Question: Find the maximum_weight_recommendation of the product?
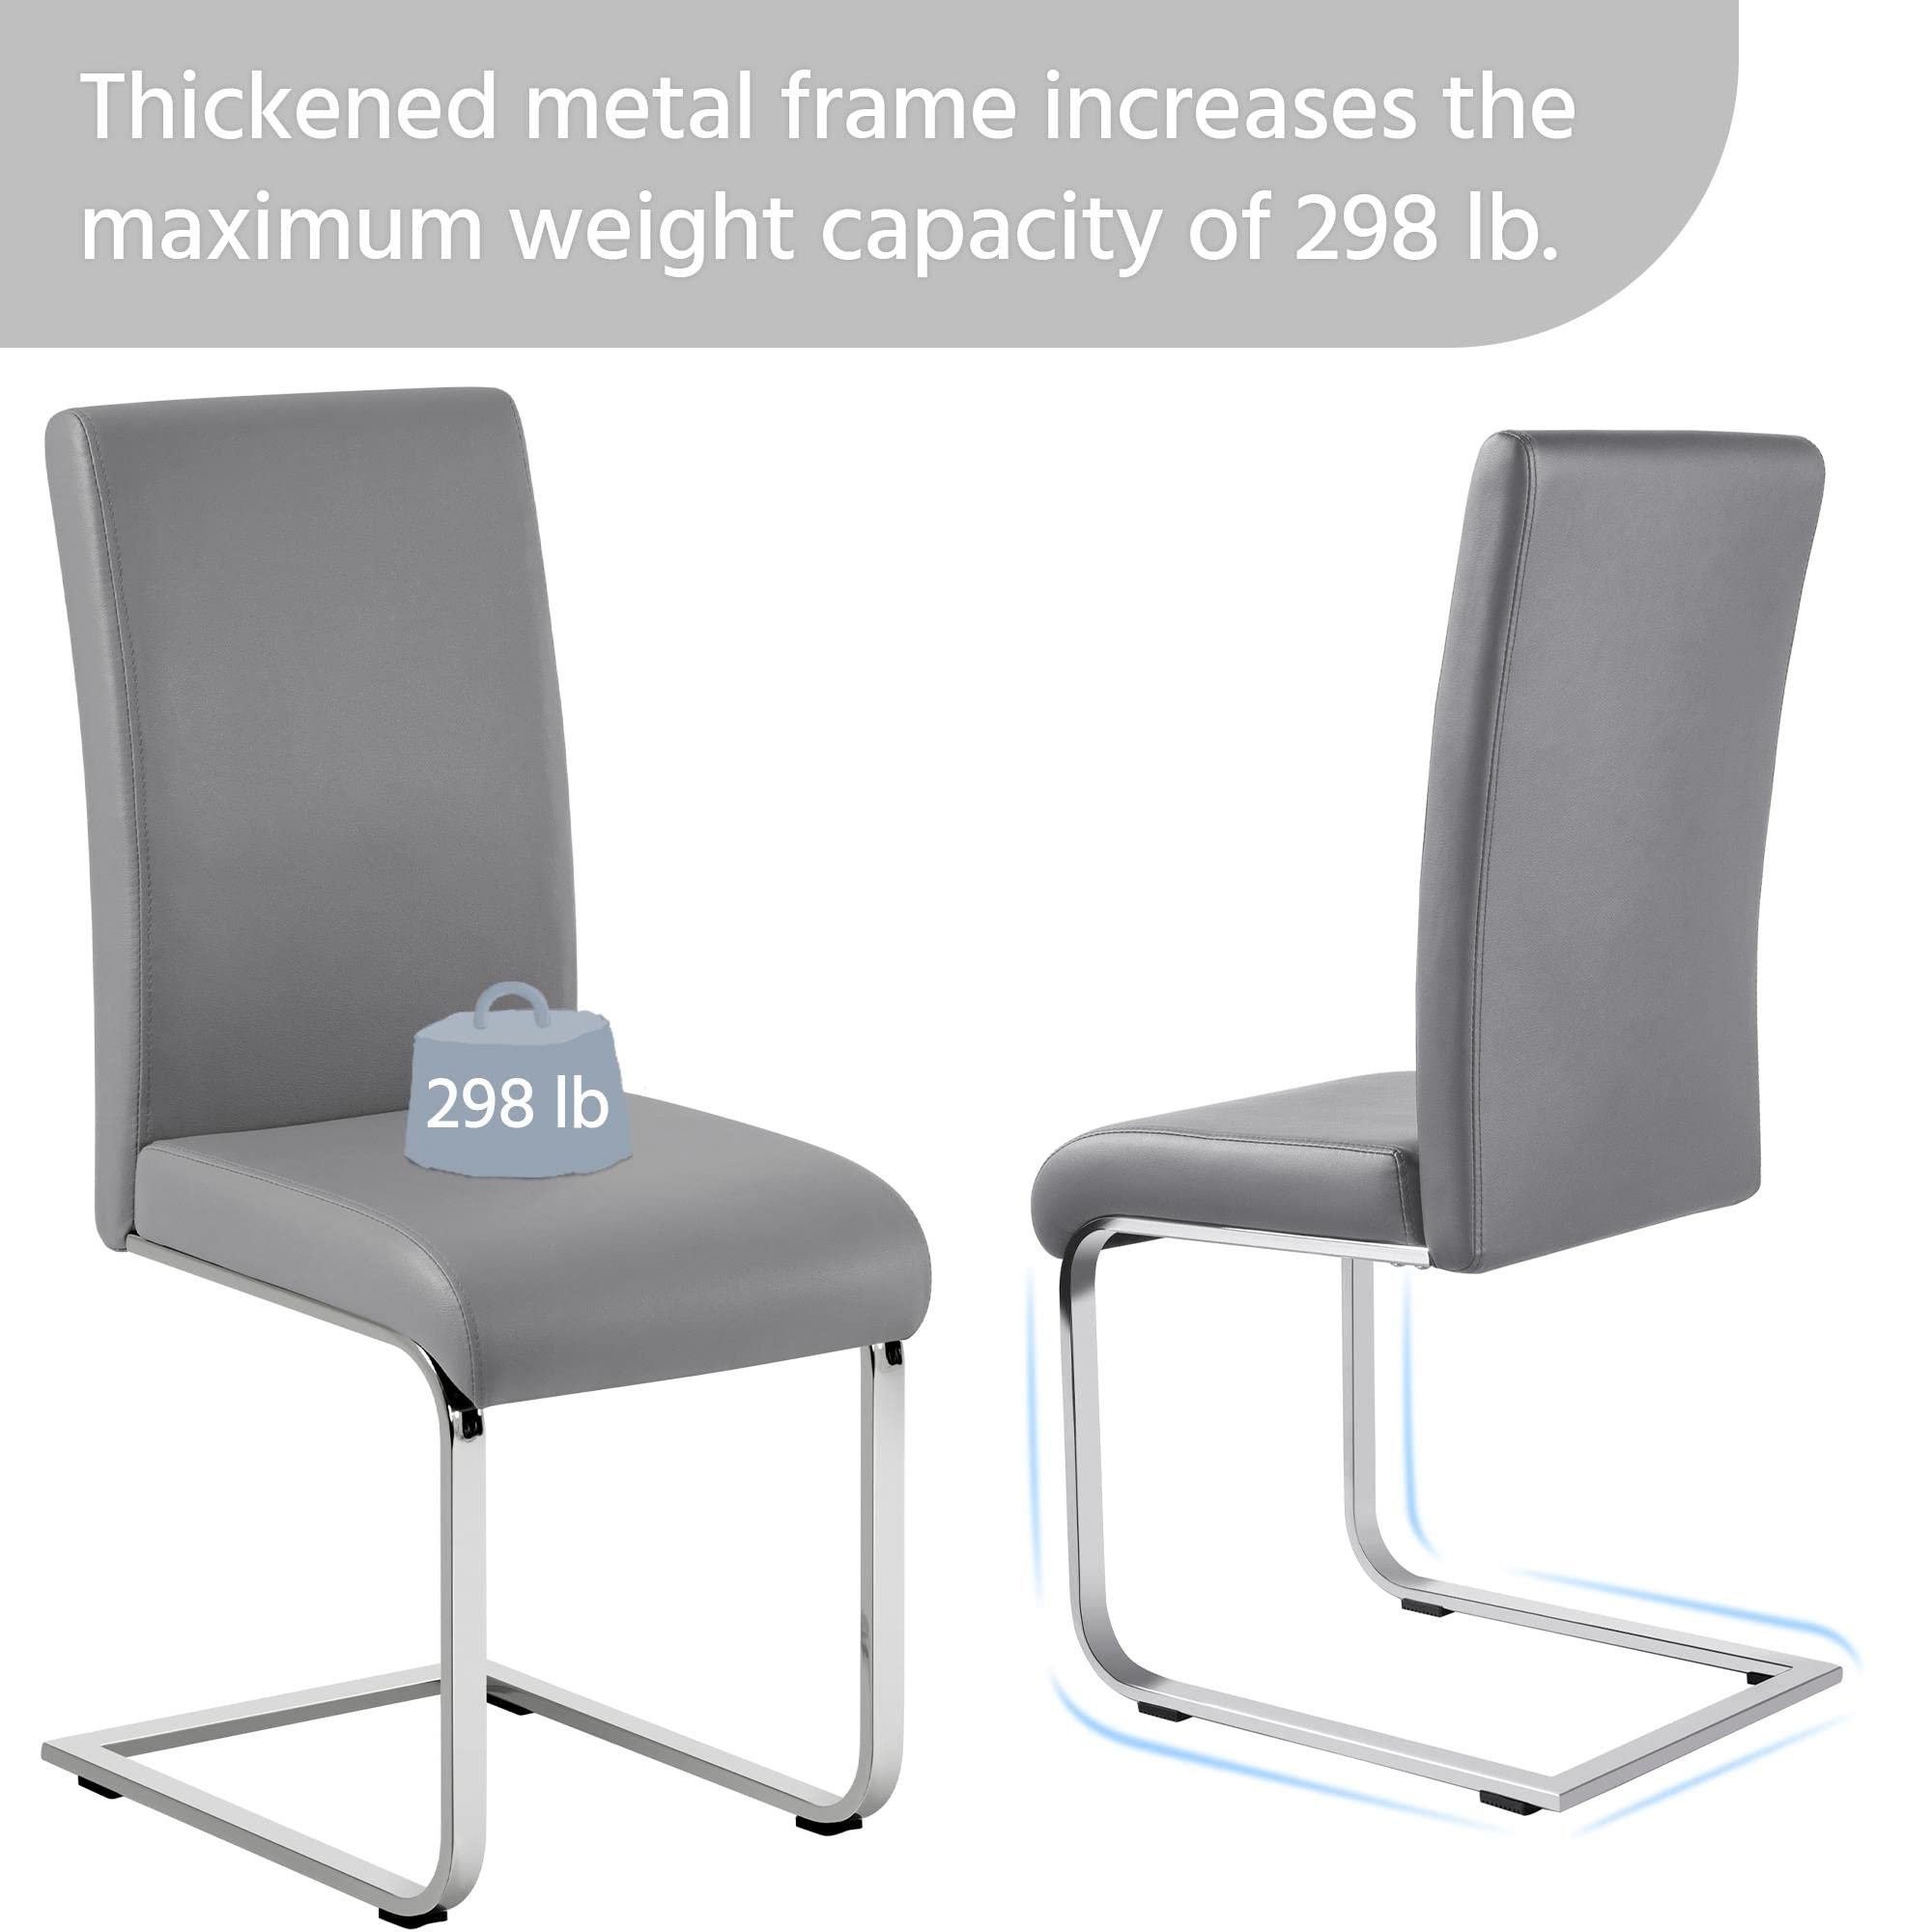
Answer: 298 pound